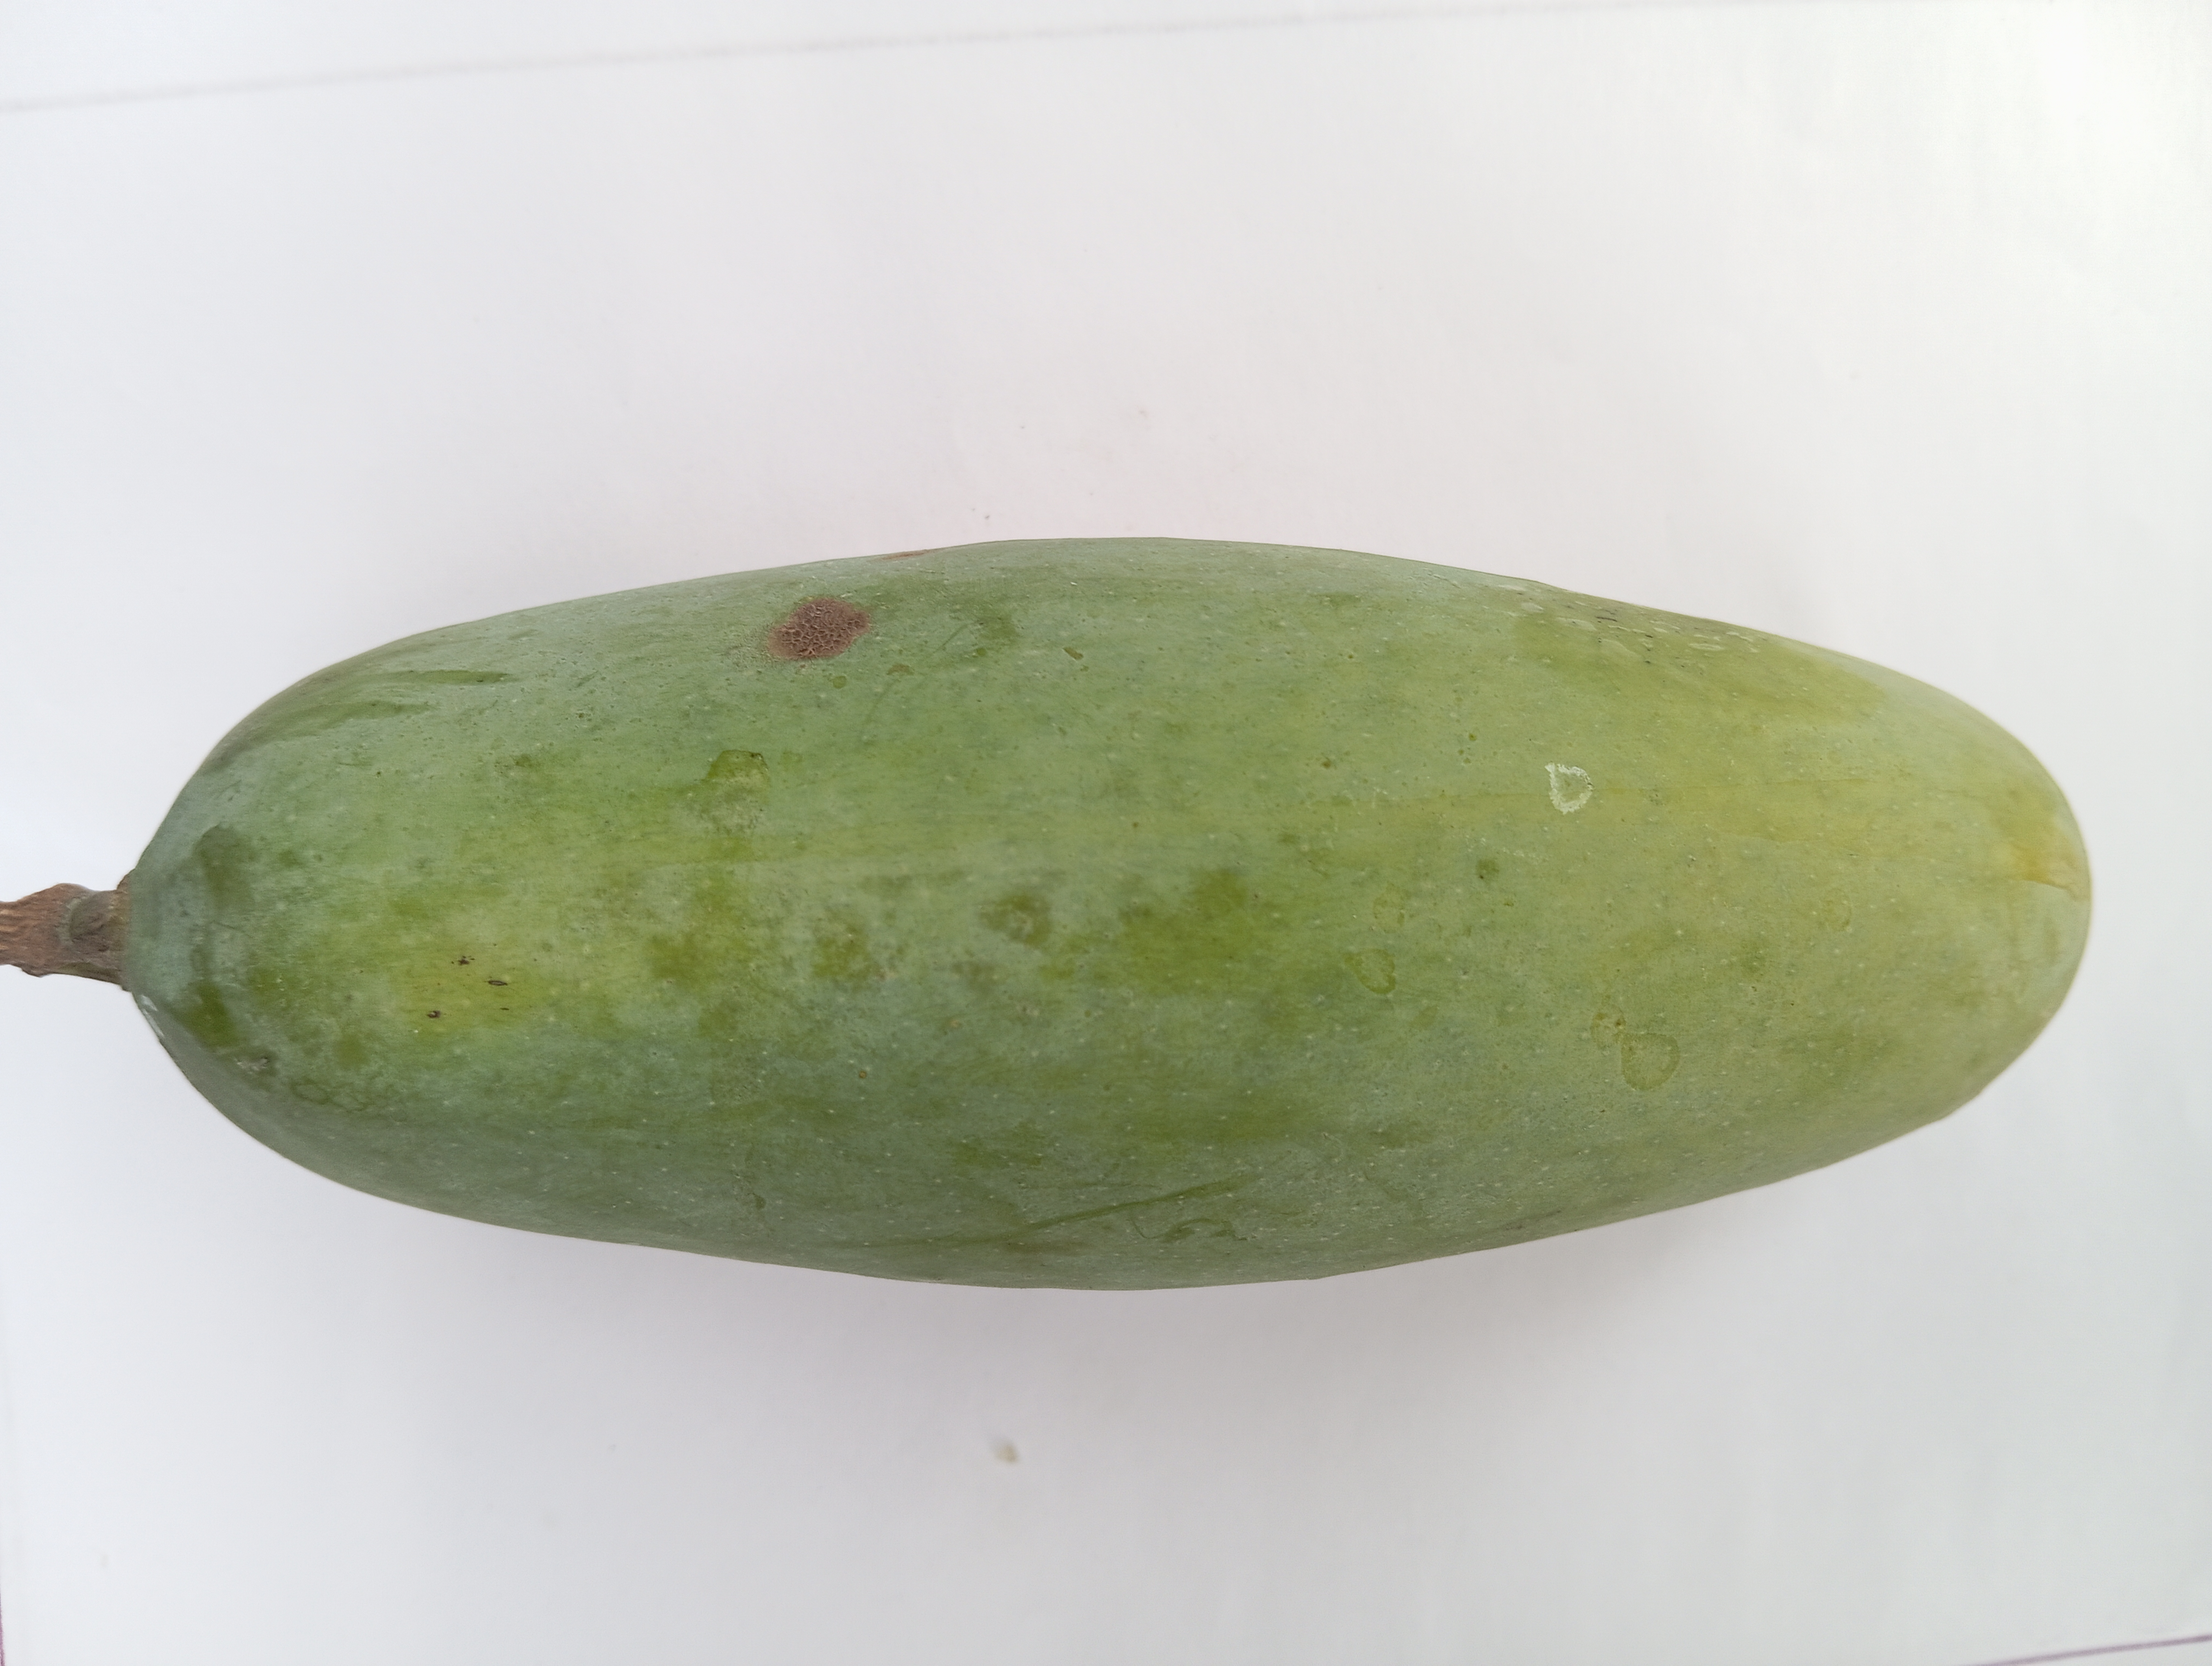
Mango variety: Banana